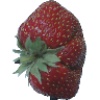
Label: strawberry_wedge